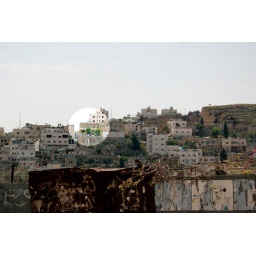
The house my father and his father grew up in on the mountain above the Old City of Hebron